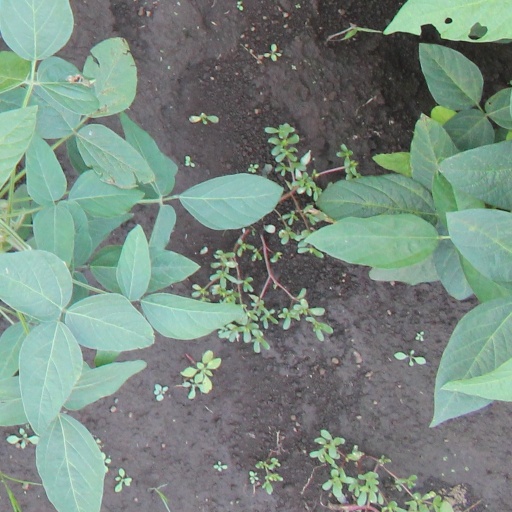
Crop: soybean